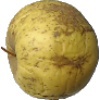
Label: Apple Golden 1